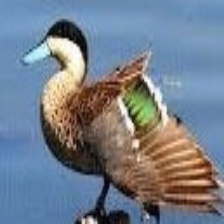
Species: PUNA TEAL
Scientific name: ANAS PUNA
ImageNet parent category: drake